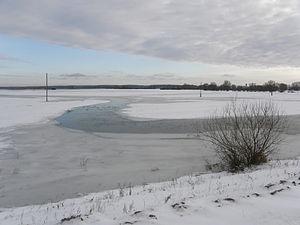
La 7ᵉ division de Landwehr est une unité d'infanterie territoriale de l'armée wurtembergeoise, partie de l'armée impériale allemande, créée en 1915 pendant la Première Guerre mondiale. Elle combat sur le front de l'Ouest, dans les Vosges, puis sur le front de l'Est, en Ukraine. Elle est rapatriée et dissoute en 1919.
Cet article recense les zones humides d'Ukraine concernées par la convention de Ramsar.
Le Stokhid est une rivière d'Ukraine, affluent de la rive droite du Pripiat et sous-affluent du Dniepr. La plus grande partie de son cours traverse l'oblast de Volhynie, entre les villes de Volodymyr-Volynskyï et Loutsk, mais il ne traverse aucune ville importante. Son cours, orienté du sud vers le nord, est long de 188 km pour une largeur moyenne de 5 à 15 m avec un bassin de 3 150 km² et un débit moyen de 73 m³/s. Le débit maximal observé est de 227 m³/s et le minimal de 2,58 m³/s. Il se divise parfois en plusieurs bras, d'où son nom de « sto-khid ».